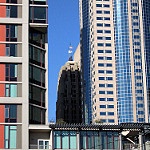
Scene: Outdoor